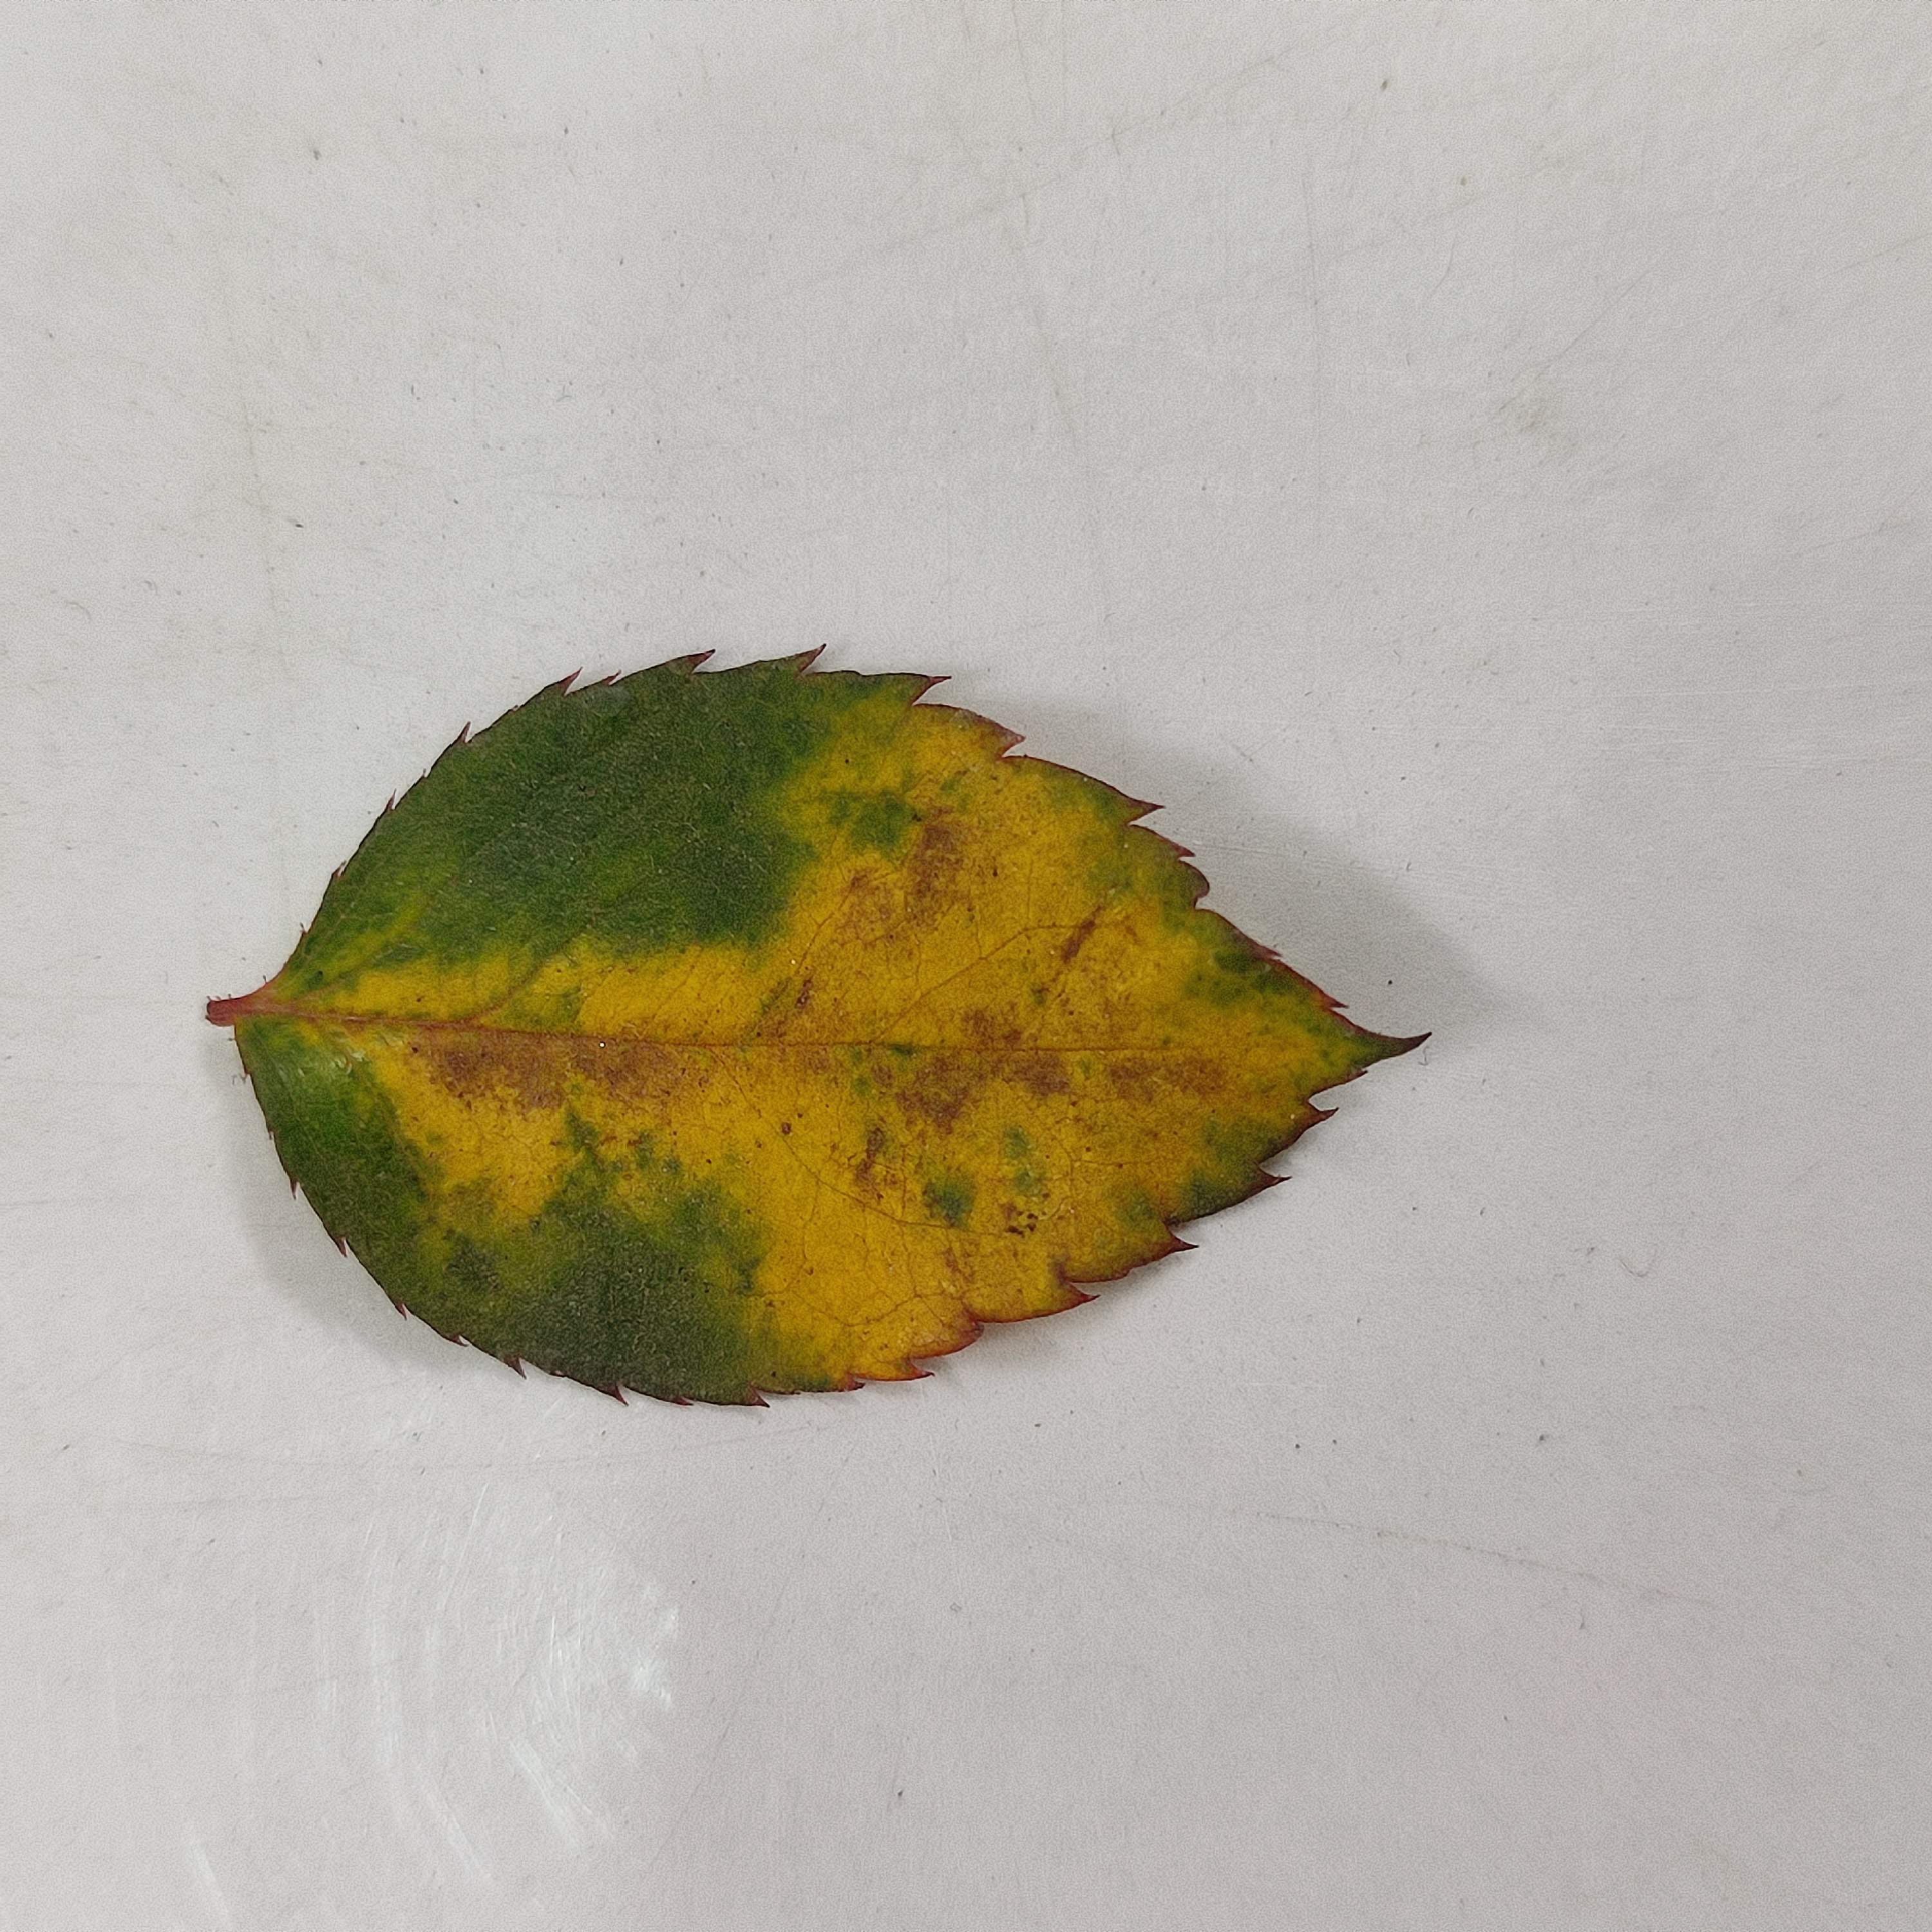
Label: Yellow Mosaic Virus